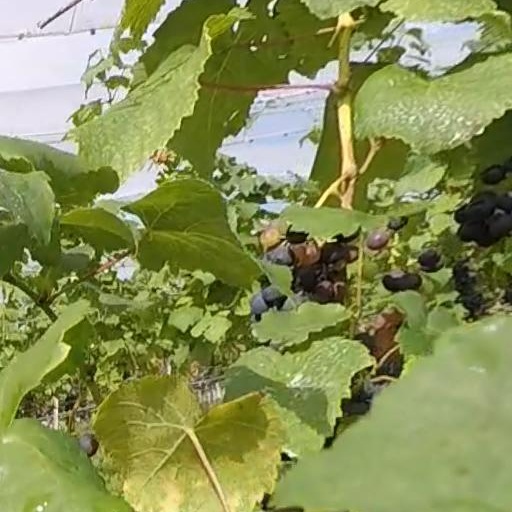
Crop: grape